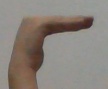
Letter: haa